Etana

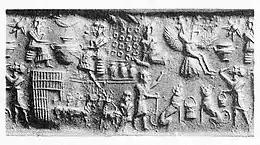
The Myth of Etana. Seal impression of the Akkadian Empire period.

Etana ("E.TA.NA") was the thirteenth king of the first dynasty of Kish, according to the "Sumerian King List". He is listed as the successor of Arwium, the son of Mashda, as king of Kish. The list also calls Etana "the shepherd, who ascended to heaven and consolidated all the foreign countries", and states that he ruled 1,560 years (some copies read 635) before being succeeded by his son Balih, said to have ruled 400 years. The kings on the early part of the "SKL" are usually not considered historical, except when they are mentioned in contemporary Early Dynastic documents. Etana is one of them.